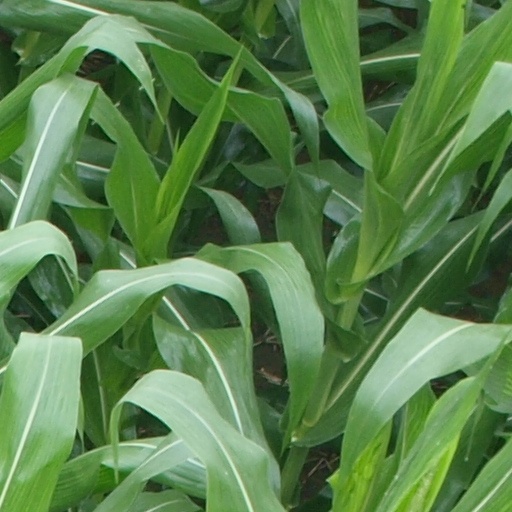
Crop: maize; corn